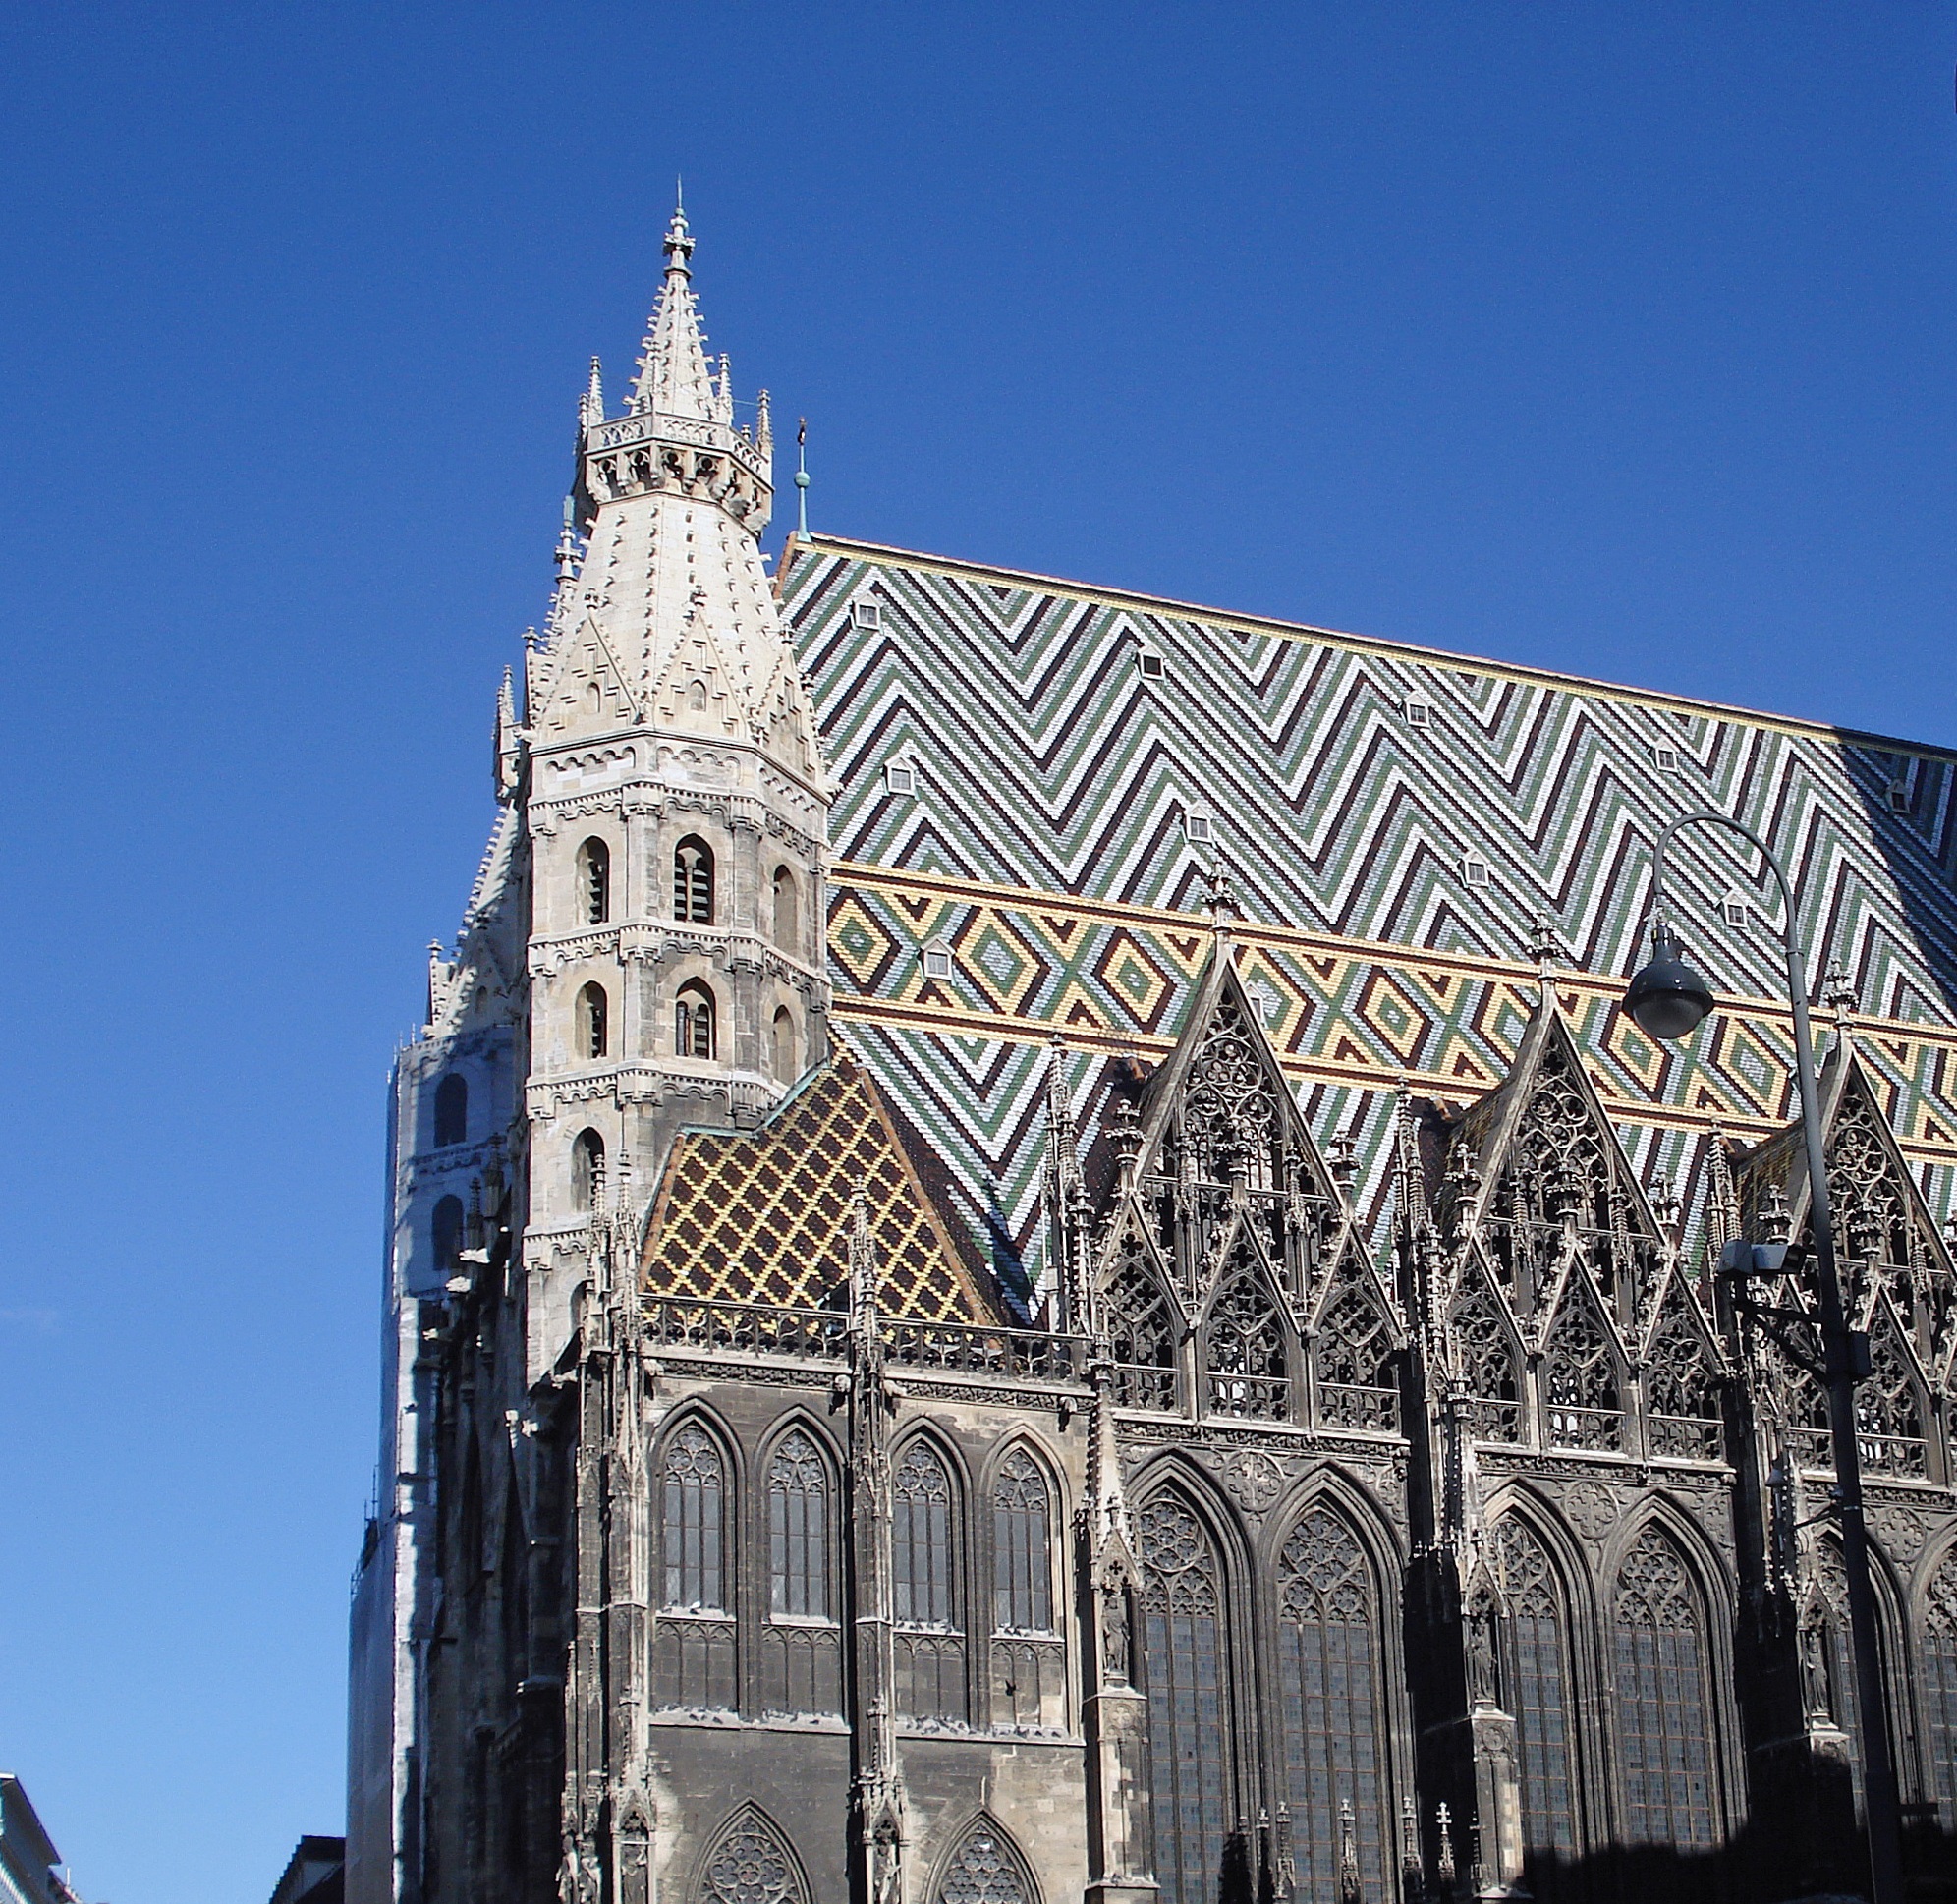
architecture, building, landmark, facade, church, cathedral, chapel, place of worship, spire, vienna, synagogue, nave, gothic architecture